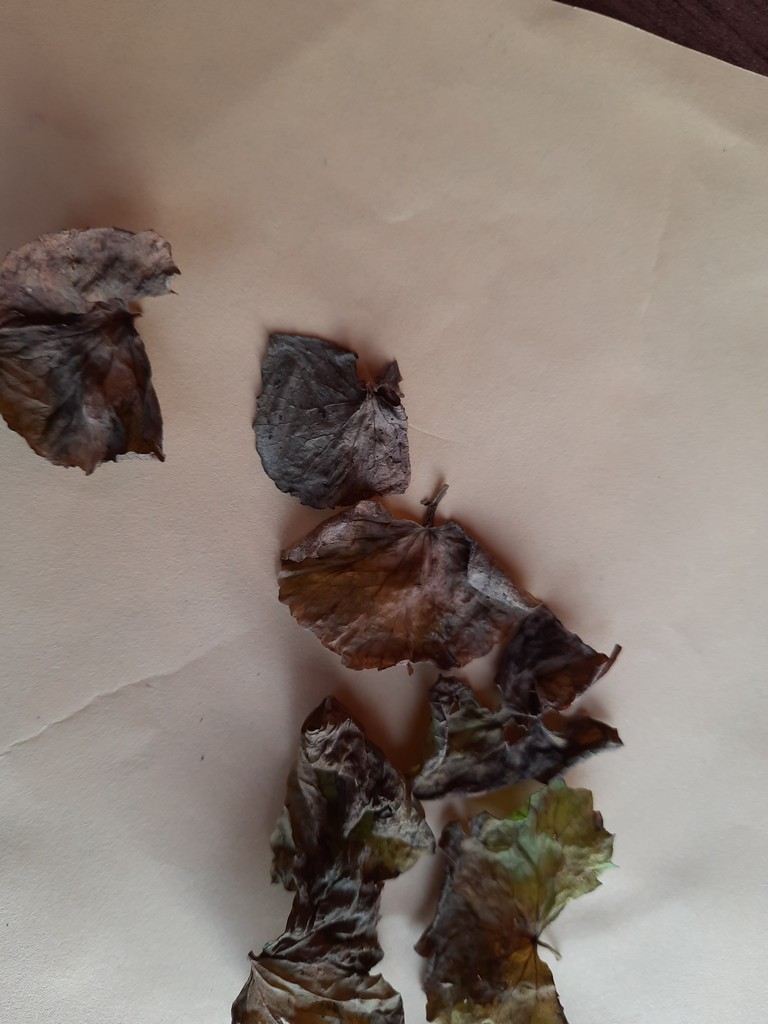
Label: Dried